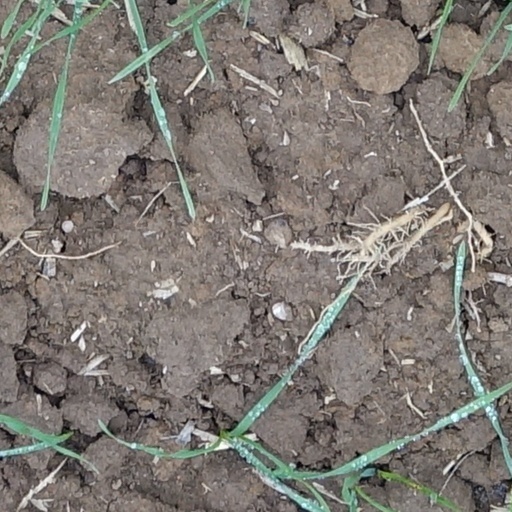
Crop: wheat